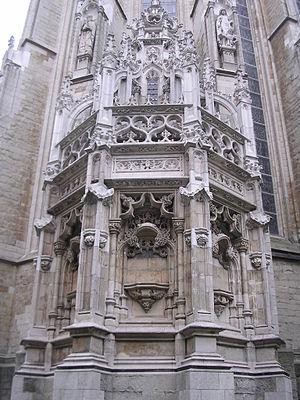
vue extérieure
L'église Notre-Dame des Victoires au Sablon, est un édifice religieux situé en bordure du Sablon à Bruxelles. Ce n'est qu'à partir du XVIIIᵉ siècle plus précisément dès le 8 mai 1716 qu'on trouve une trace écrite du nom Notre-Dame des Victoires, qui était déjà à cette époque en usage dans le peuple, parce que l'on croyait, à tort, qu'elle avait été fondée pour célébrer la victoire du duc Jean Iᵉʳ à la bataille de Worringen. Par contre la référence à la bataille de Lépante en 1571 est établie.